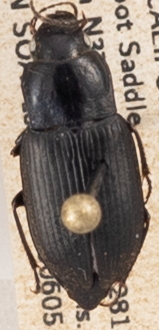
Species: Anisodactylus similis
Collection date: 2019-06-05
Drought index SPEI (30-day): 2.01
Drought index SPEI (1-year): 0.39
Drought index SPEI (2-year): -0.086